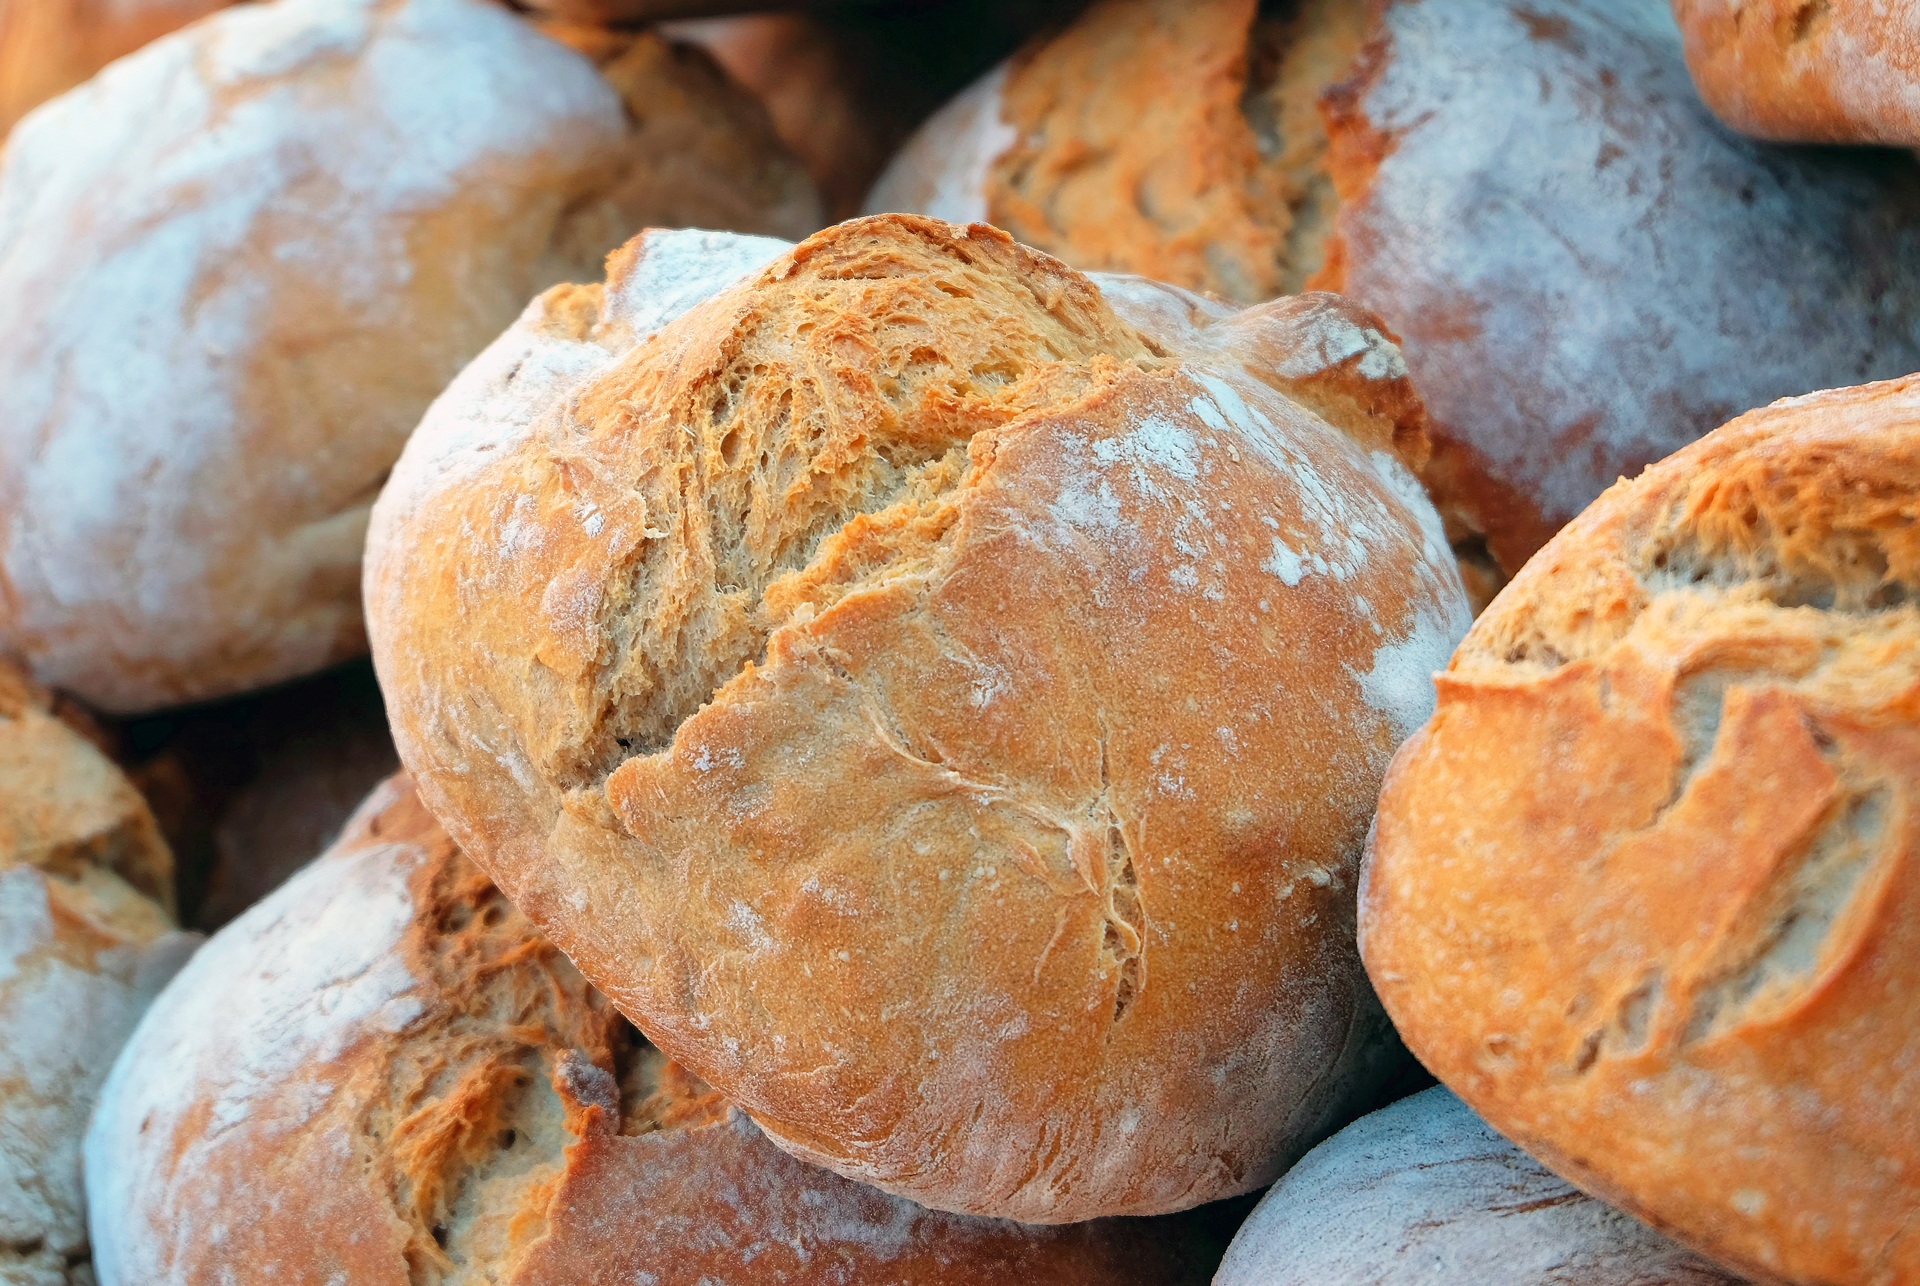
food, baking, bread, baked, ciabatta, crispy, baked goods, farmer's bread, rye bread, grass family, whole grain, soda bread